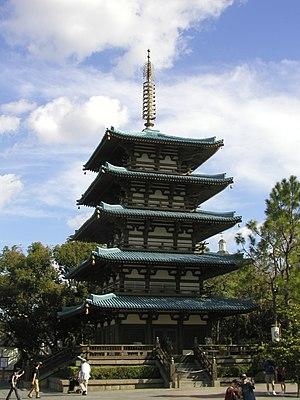
Le pavillon du Japon fait partie du World Showcase dans le parc à thème Epcot de Walt Disney World Resort situé à Orlando dans l'État de Floride aux États-Unis.